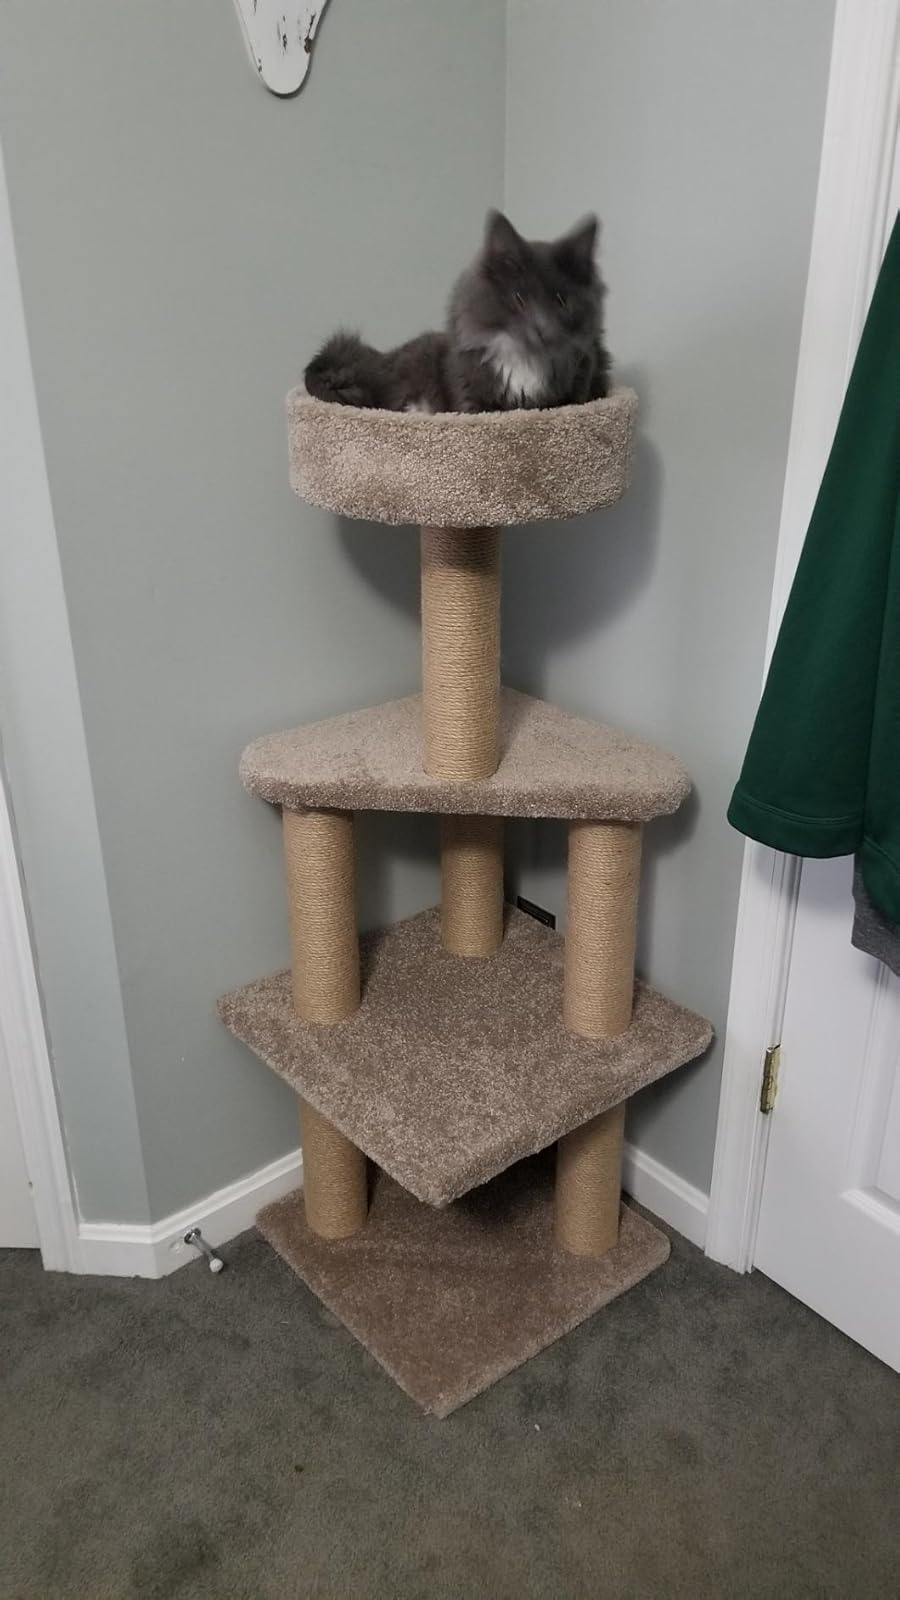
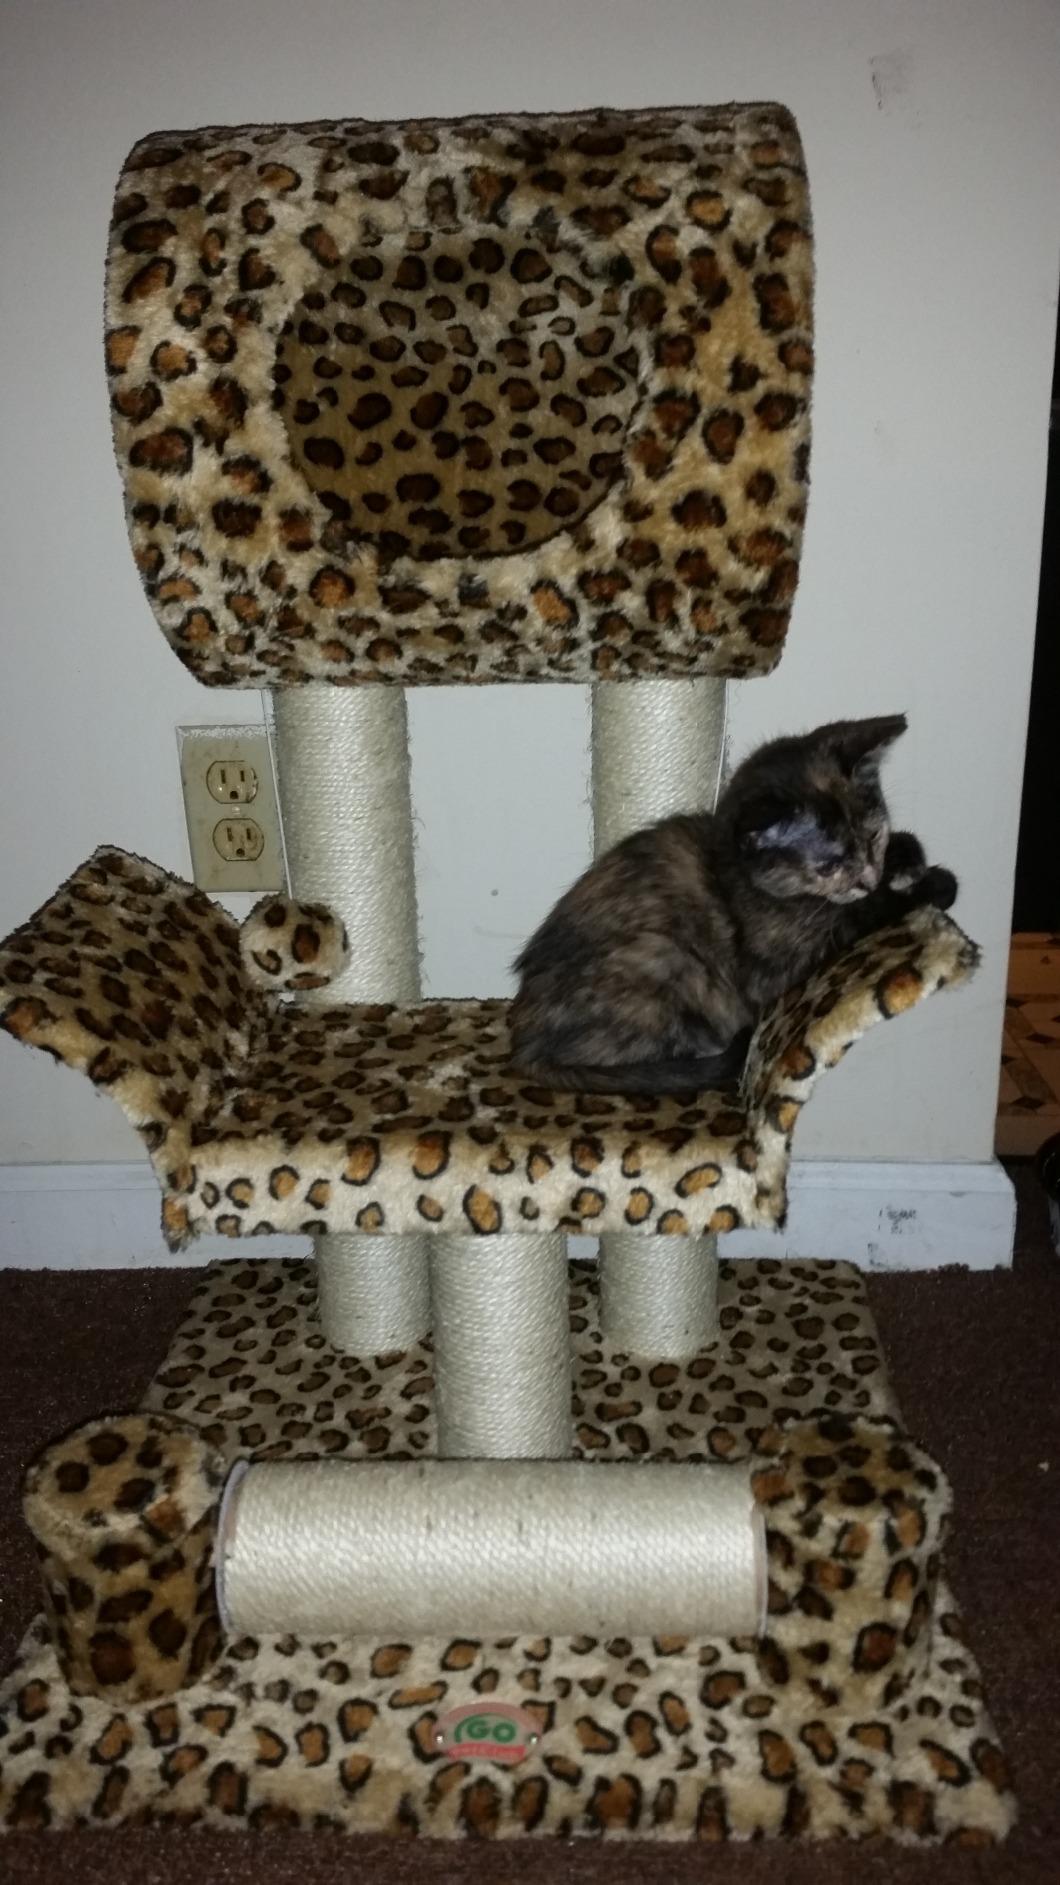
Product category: items_cat tree
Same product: no